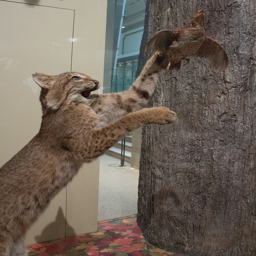
there is a cat that is playing with a bird toy
A cat that is in the air pawing a bird.
A cat catching a bird in mid air.
A cat reaching up into the air to catch a bird.
A taxidermy lynx stuffed and positioned to capture a taxidermy bird.